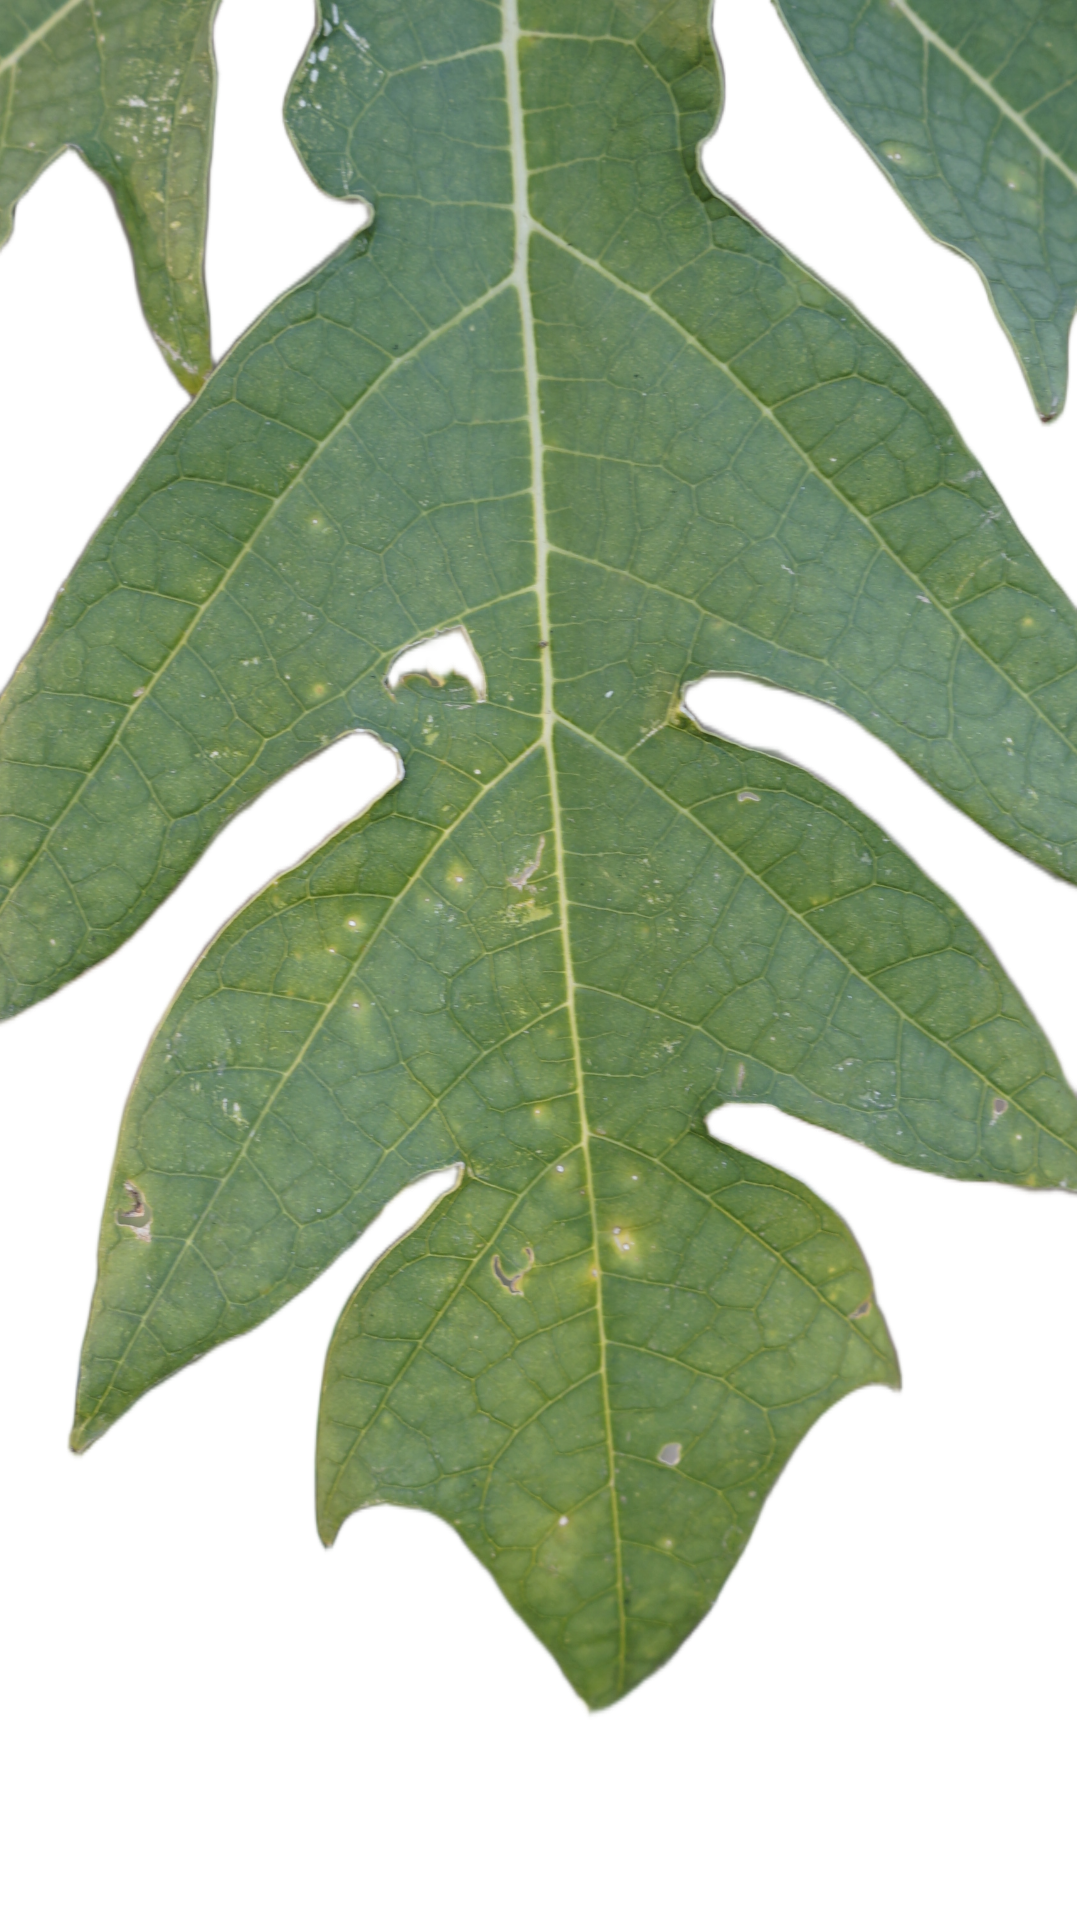
Crop: Papaya
Label: Carica_Insect_Hole